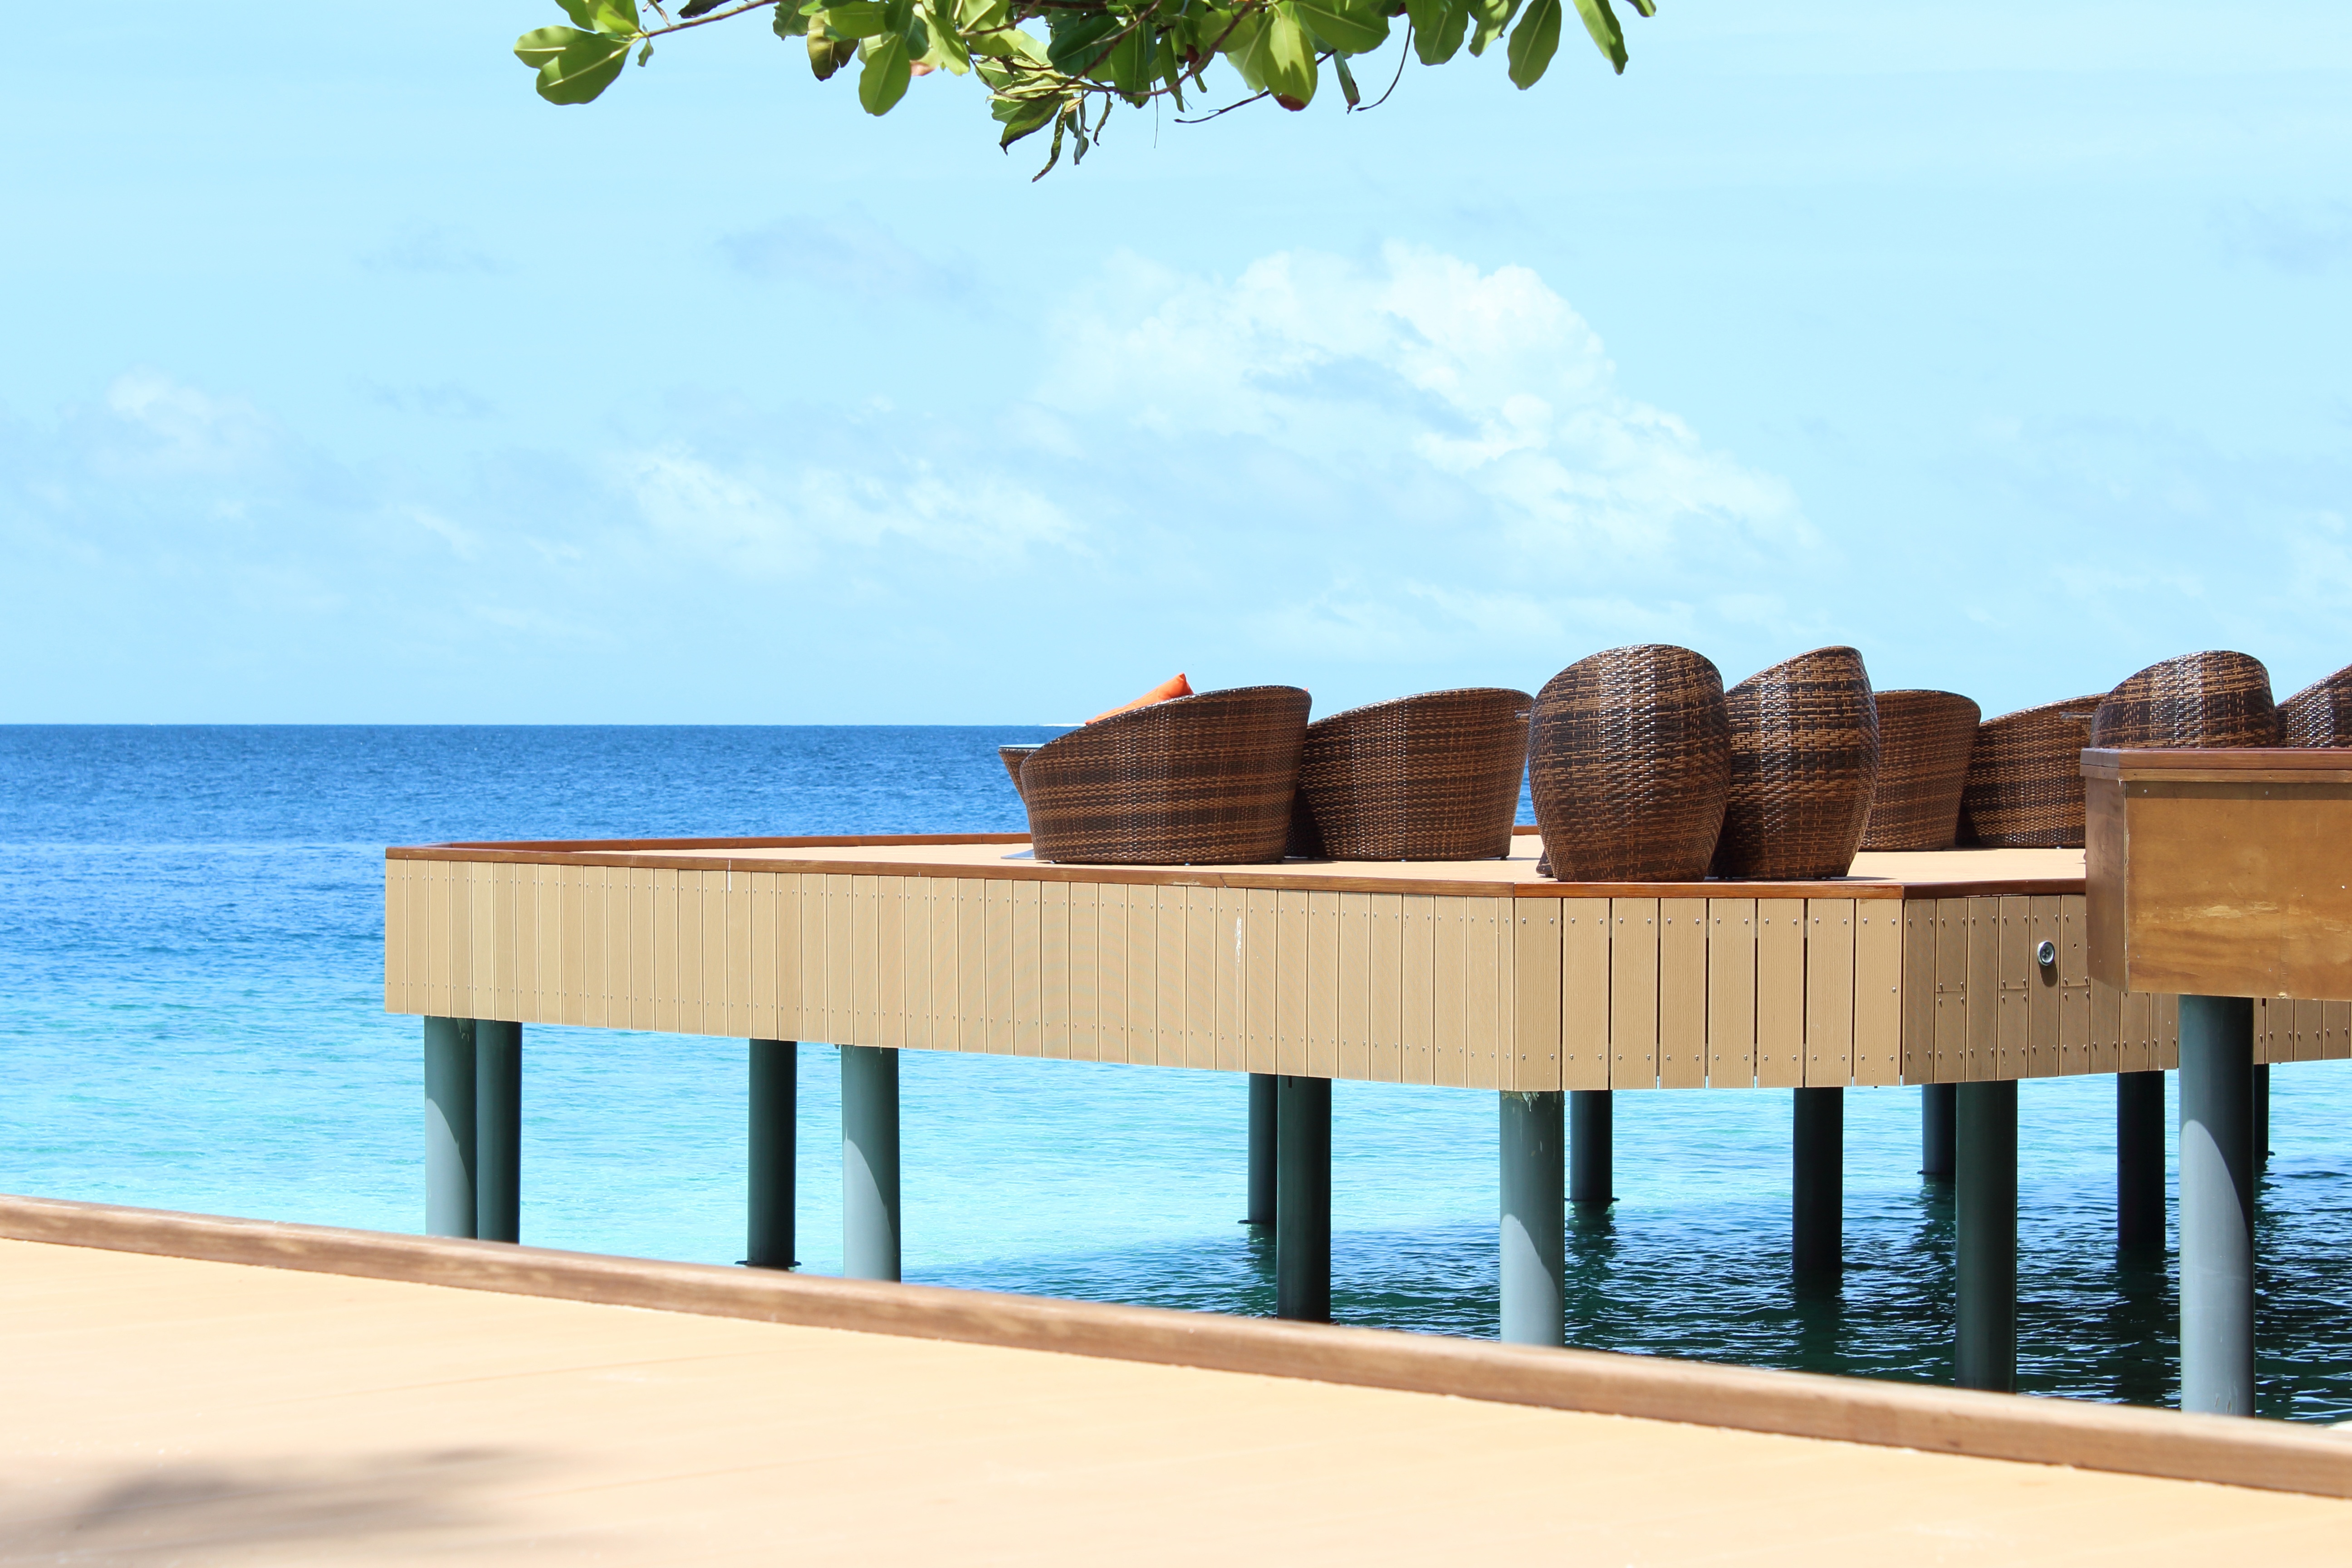
beach, sea, coast, ocean, sky, villa, chair, summer, vacation, paradise, swimming pool, holiday, property, blue, lounge, clouds, resort, holidays, estate, caribbean, maldives, beach sea, beach water, seating arrangement